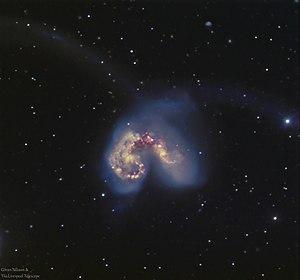
Les galaxies des Antennes sont une paire de galaxies en interaction située à environ 75 millions d'années-lumière dans la constellation du Corbeau. Les deux galaxies de la paire sont de type magellanique. NGC 4038 est une galaxie spirale barrée et NGC 4039 est une spirale ordinaire. Cette paire a été découverte par l'astronome germano-britannique William Herschel en 1785.